Franz von Ballestrem

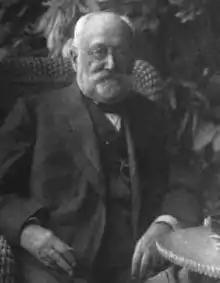
Count Franz von Ballestrem

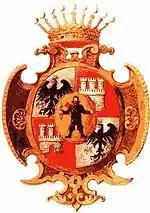
Coat of arms of Graf Ballestrem

Franz von Ballestrem (5 September 1834 – 23 December 1910) was a German entrepreneur, manager and politician for Centre Party.